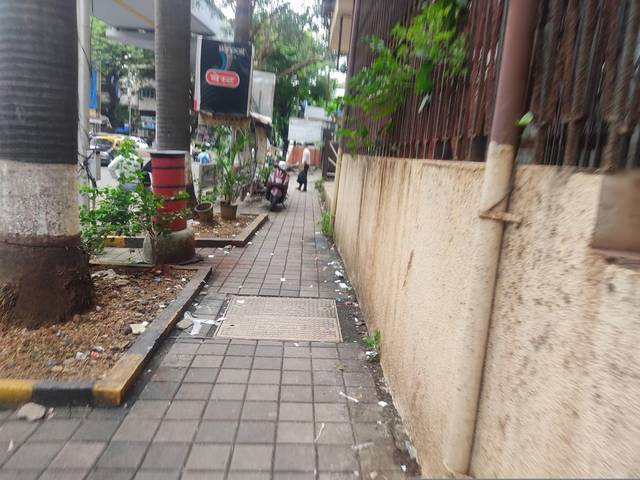
Region: India
Coordinates: 19.057, 72.837